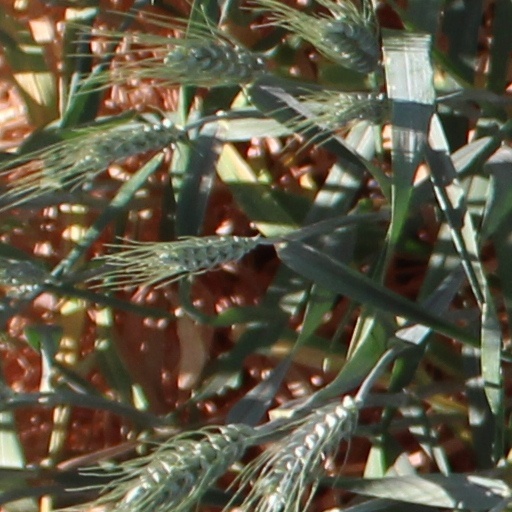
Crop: wheat